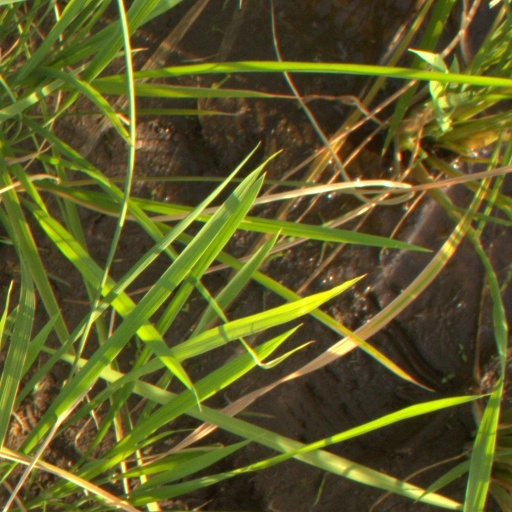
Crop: rice